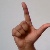
The image shows a hand gesture representing the letter 'L' in Indian Sign Language.